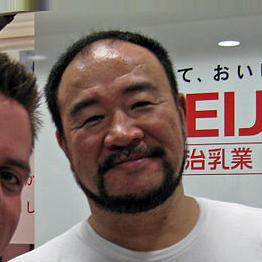
Age: 48